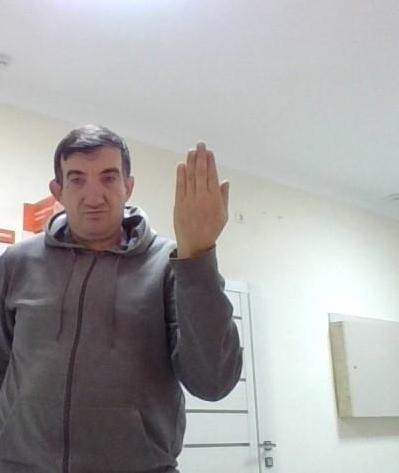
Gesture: stop_inverted